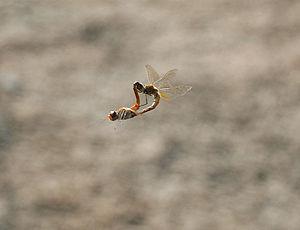
Pantala flavescens, la libellule globe-trotter, le pantale globe-trotteur ou pantale flavescente, est une espèce d'odonate largement répandue dans toute la ceinture intertropicale, et qui essaime vers le nord et le sud lors de phénomènes migratoires obligés. Dès le début de leur phase imaginale, les individus se dispersent vers de nouveaux sites de reproduction. On trouve ainsi l'espèce à de hautes latitudes comme au Québec, à Sakhaline ou au Kamtchatka dans l'hémisphère nord, et en Patagonie ou sur l'île Amsterdam dans l’hémisphère sud.